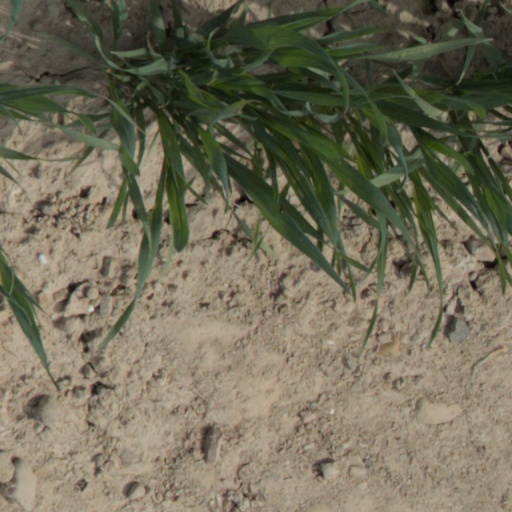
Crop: wheat